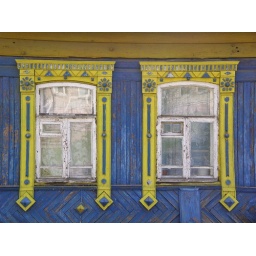
Yeah, they still have wooden houses in Rostov, with handmade window decorations.